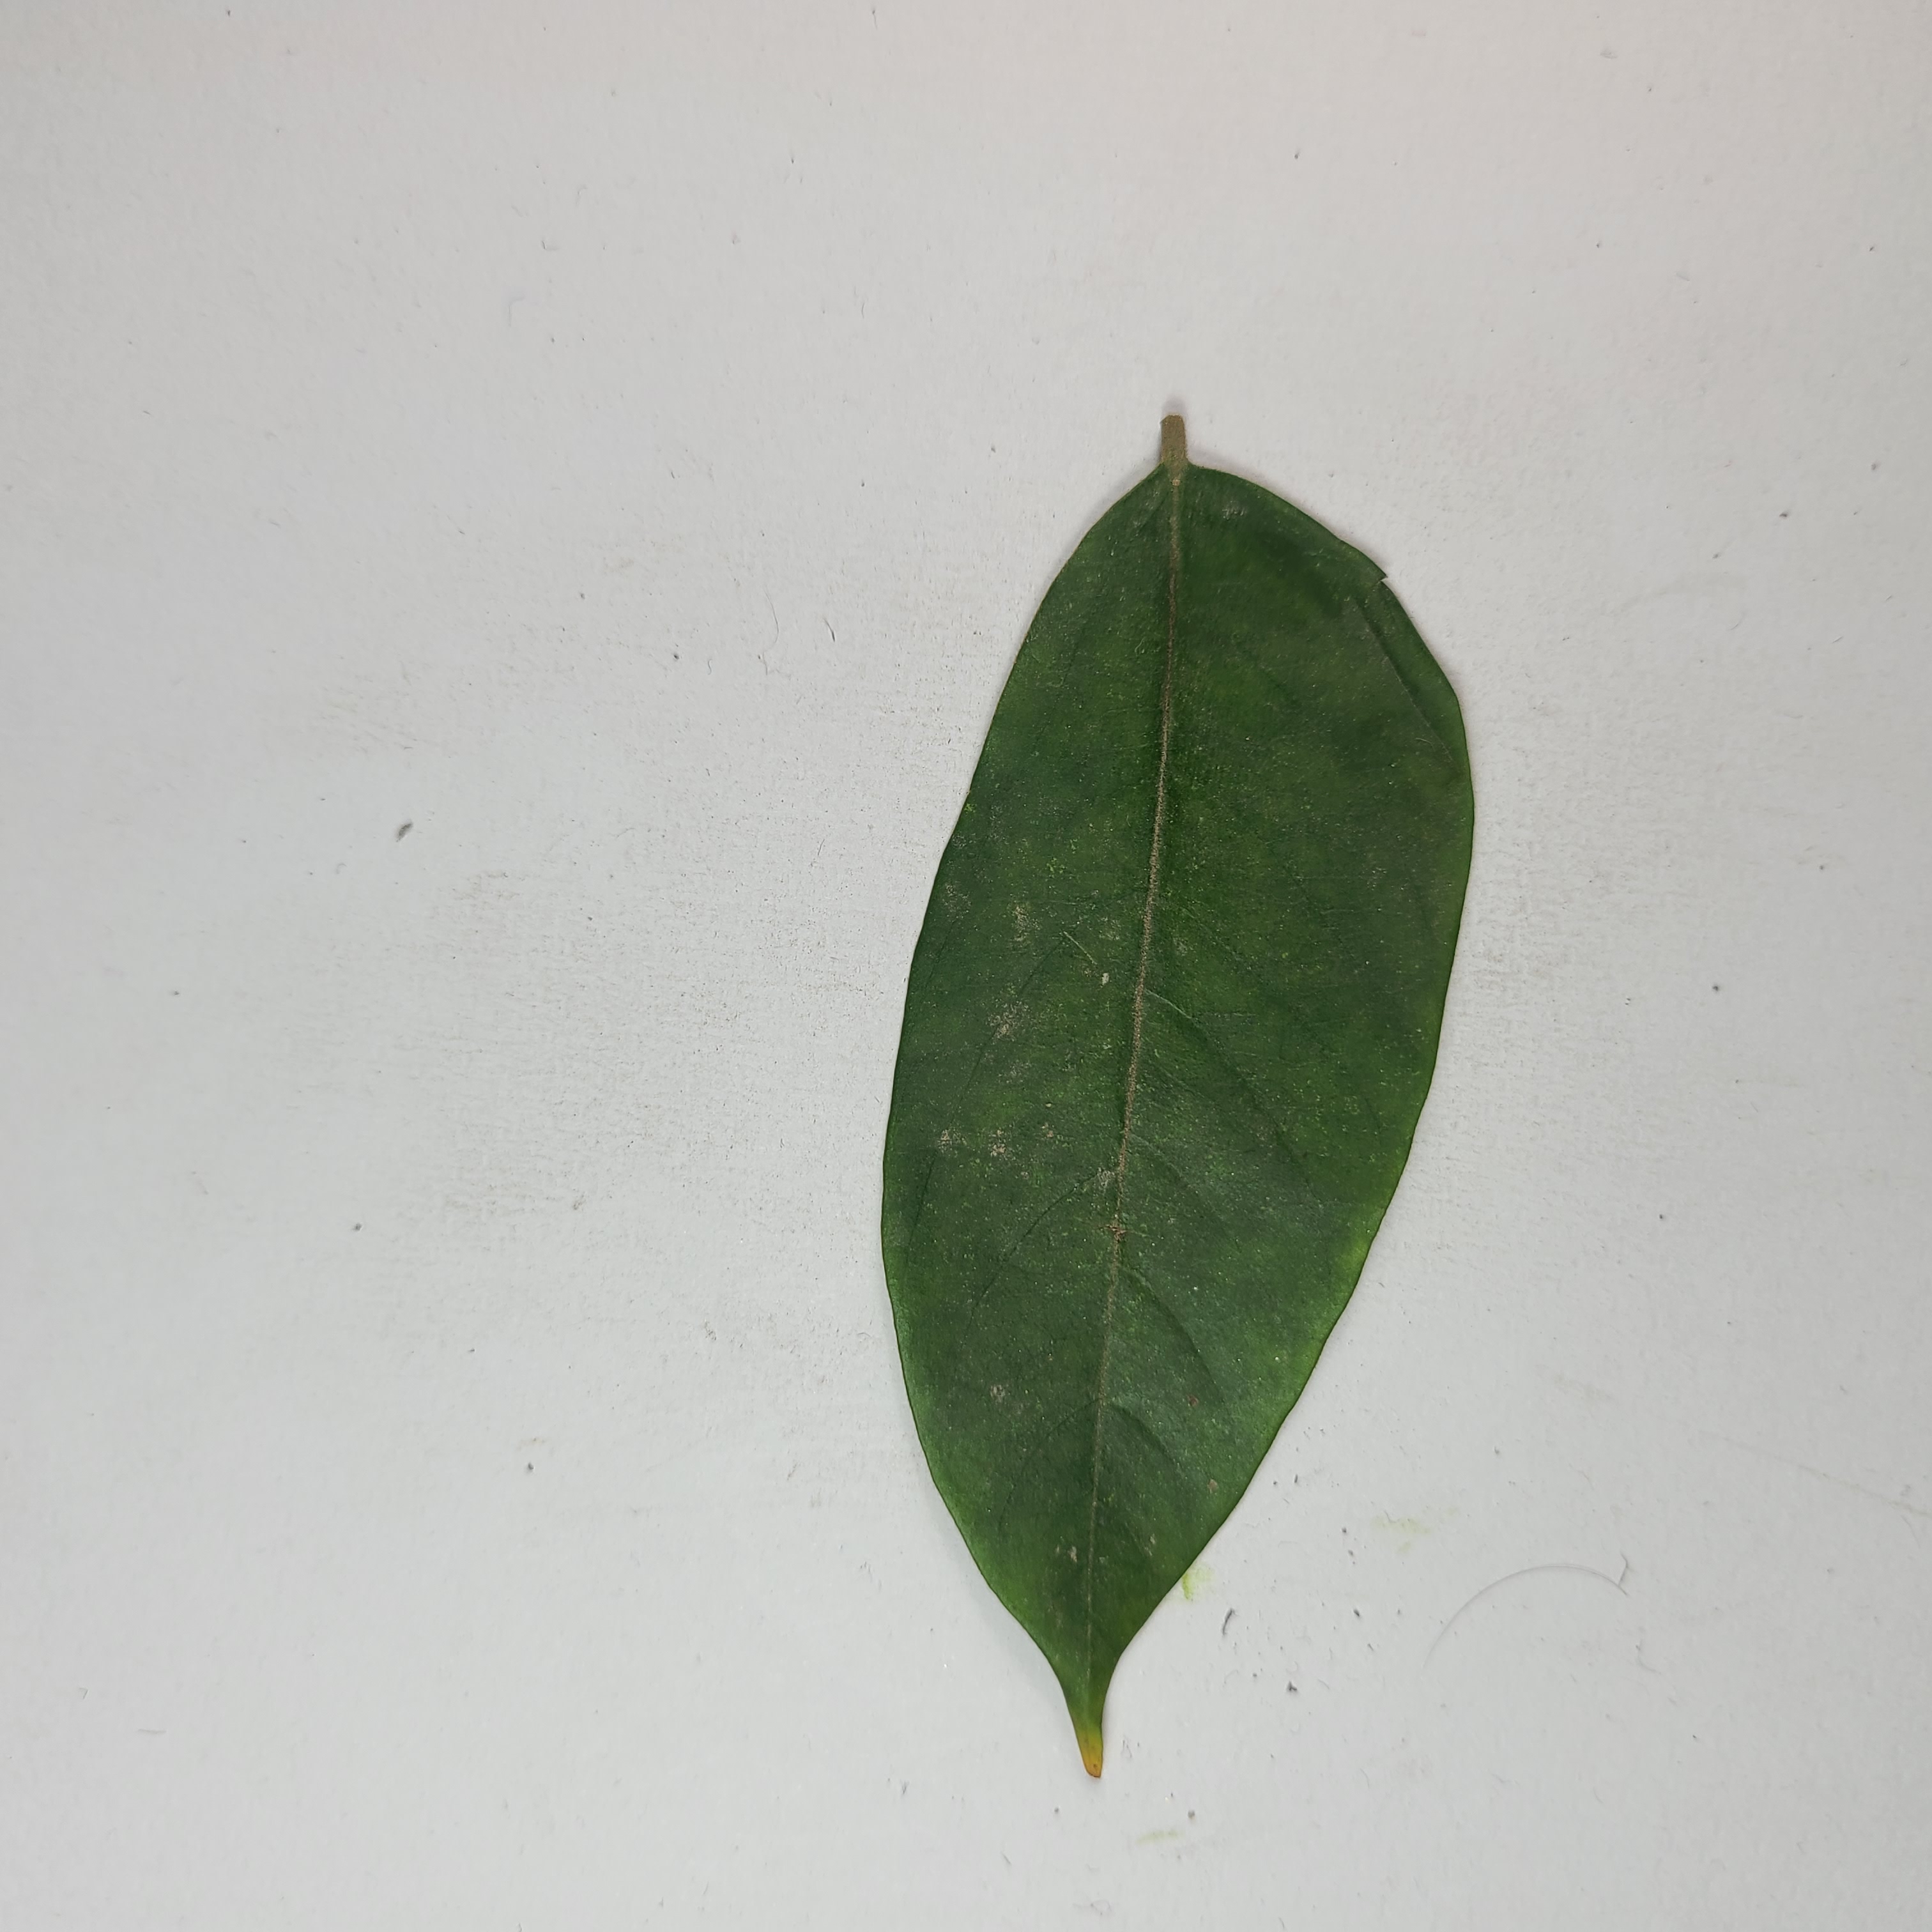
Label: Healthy Leaves